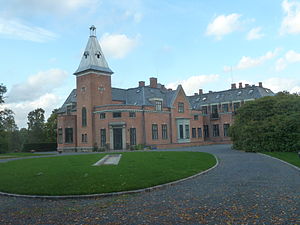
Gurrehus
Gurrehus
Gurrehus er et landsted, senere proprietærgård og slot i Gurre, Nordsjælland ved ruinen af Gurre Slot.